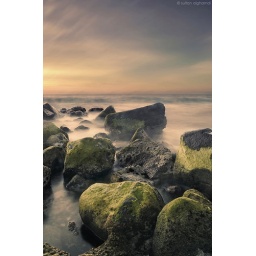
another sunset in red sea with this amazing rocks .its look very beautiful with sun line .